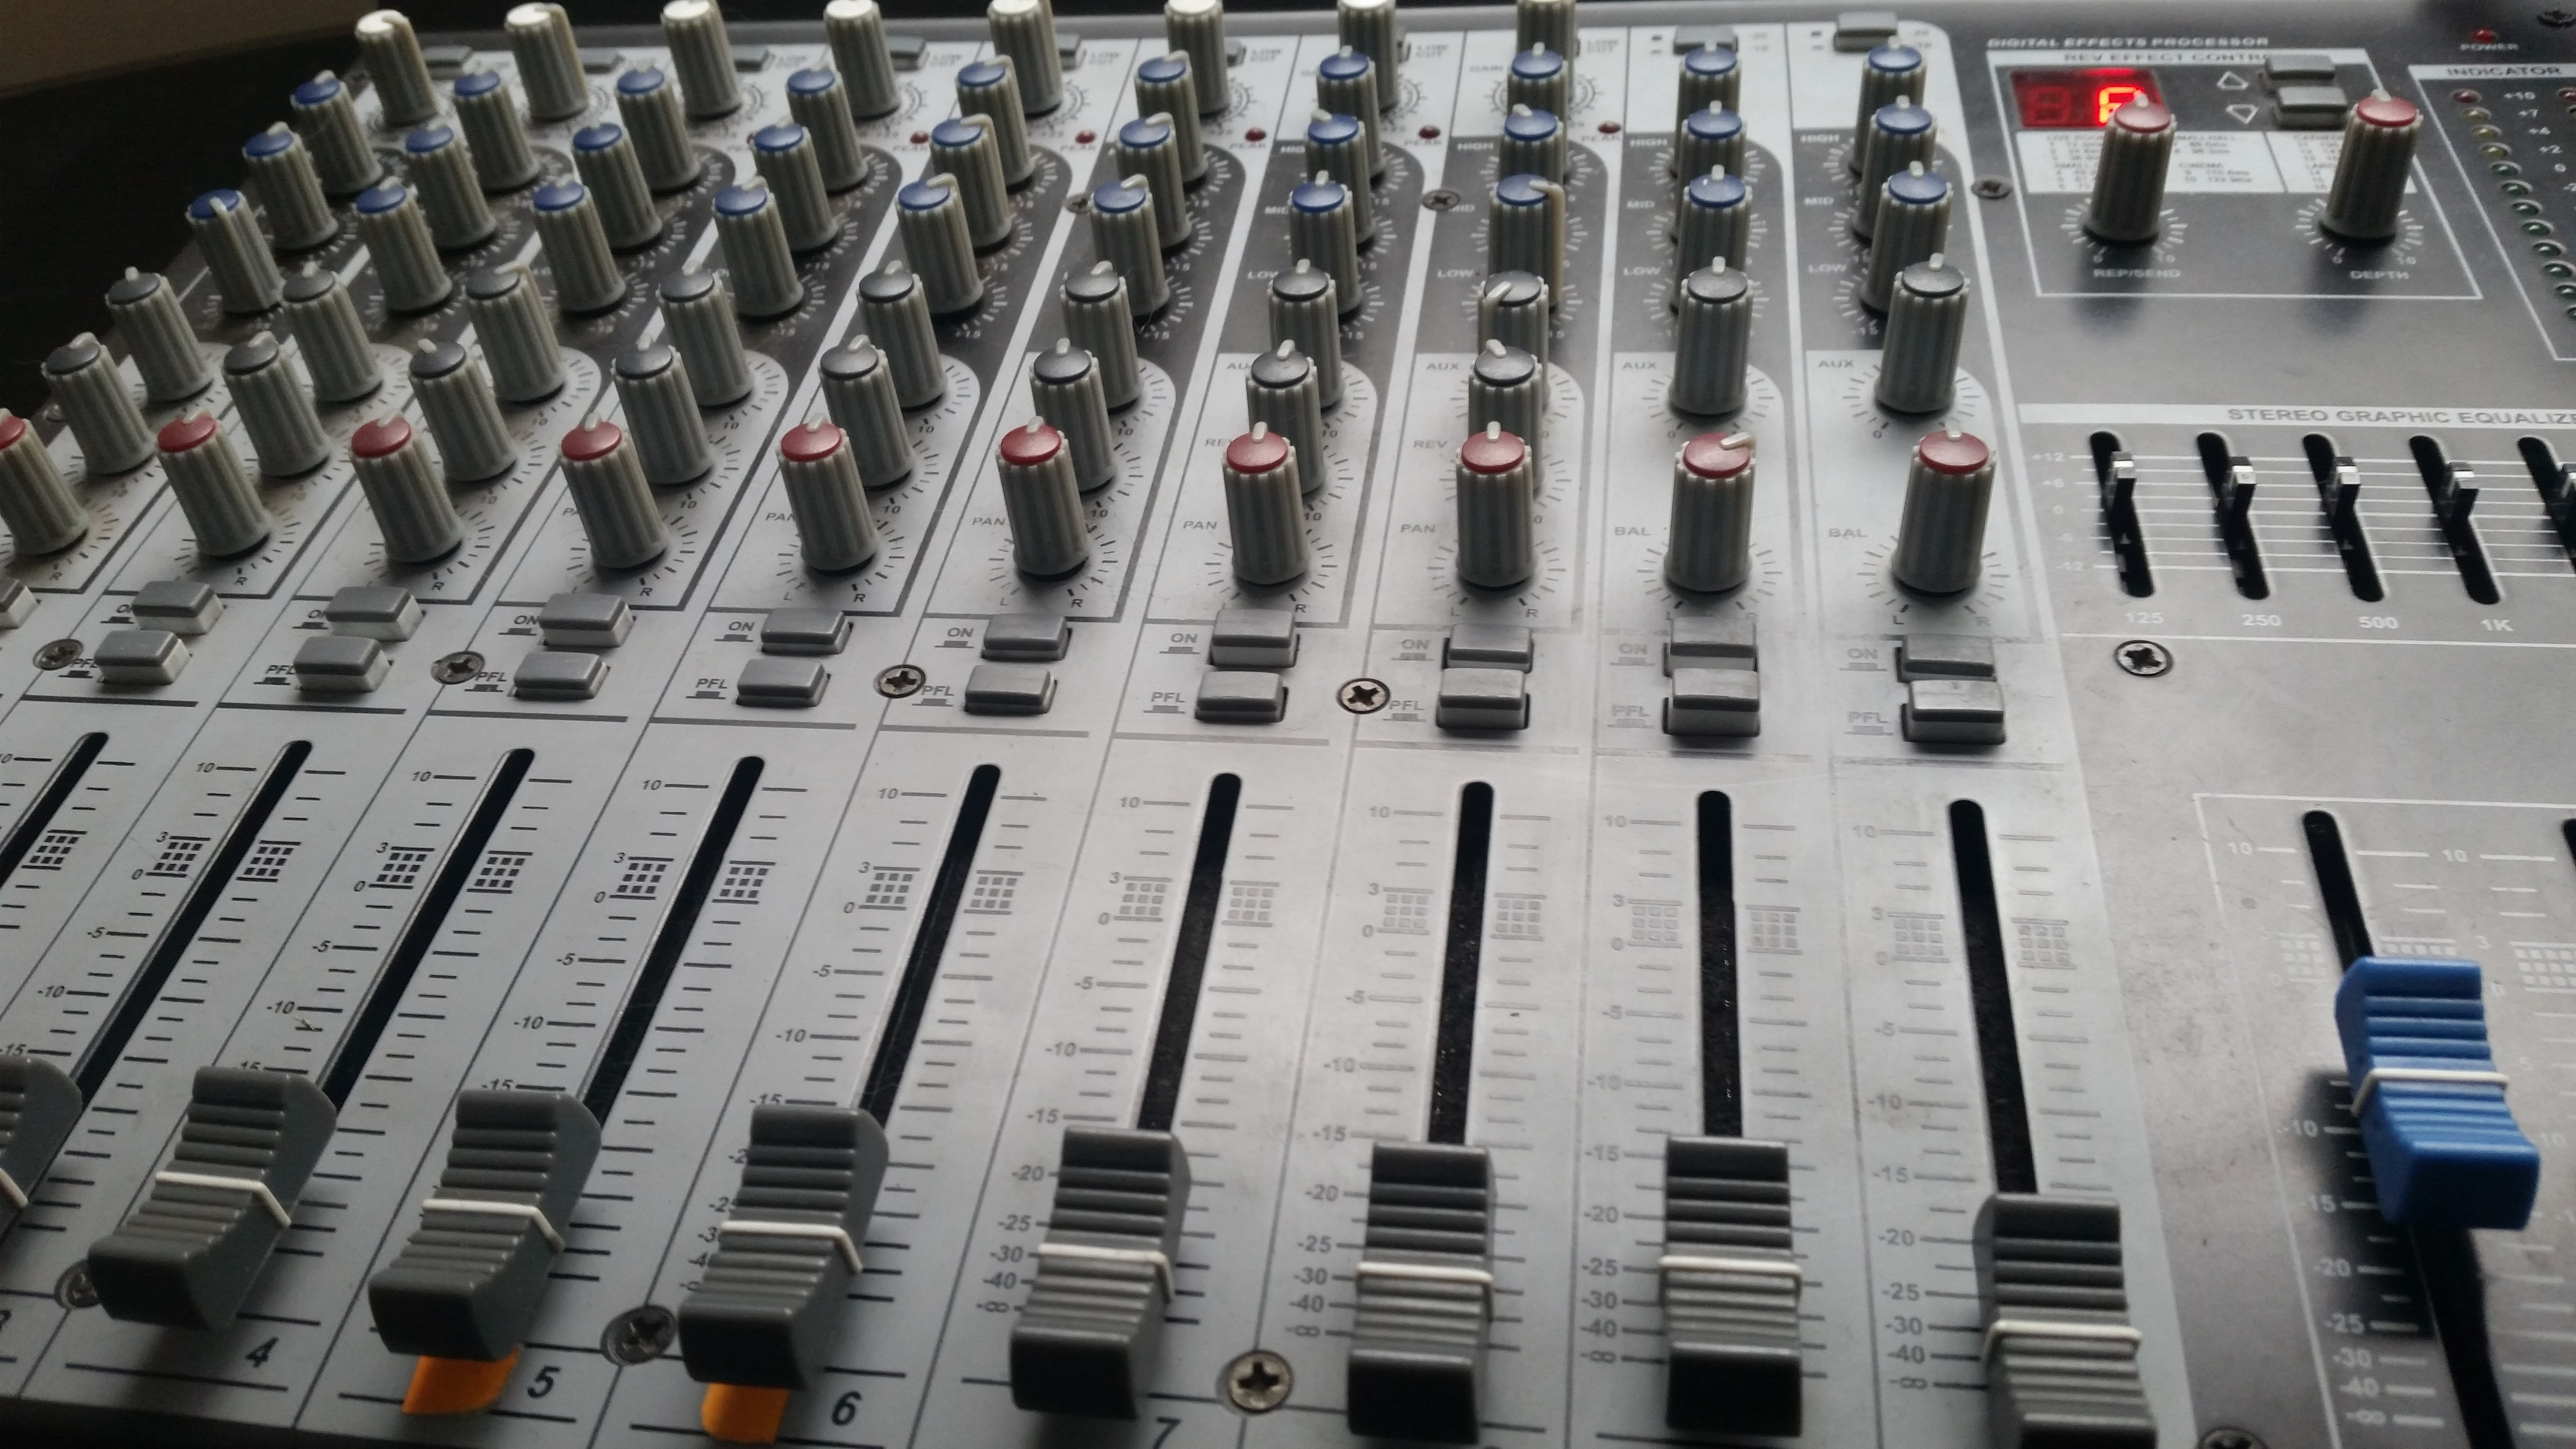
music, technology, electricity, audio, sound, mix, audio equipment, mixing console